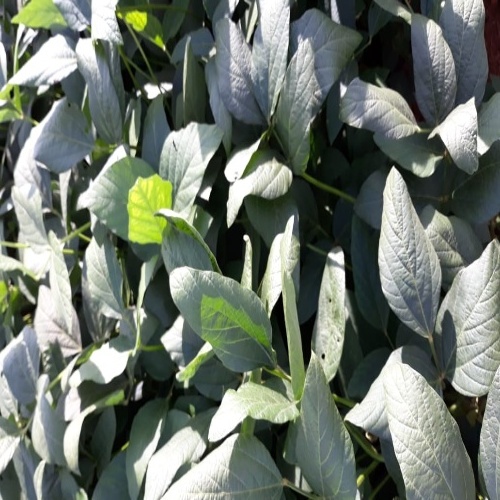
Label: Diabrotica_speciosa